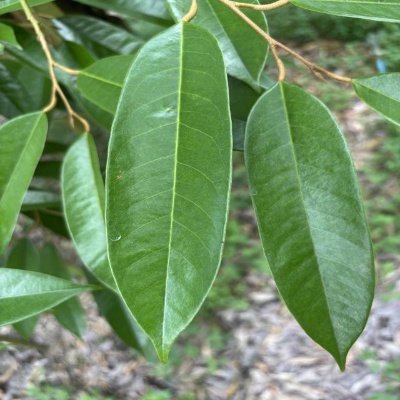
Label: Leaf_Healthy